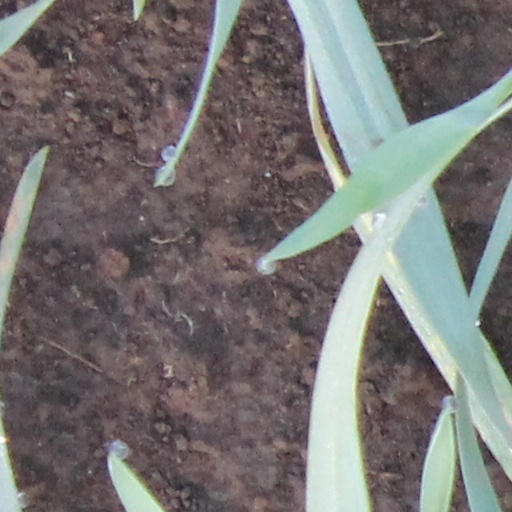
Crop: wheat